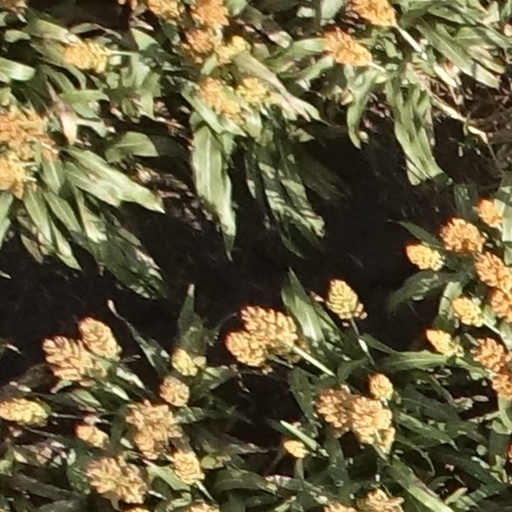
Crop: sorghum